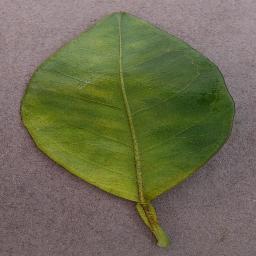
Label: Orange___Haunglongbing_(Citrus_greening)